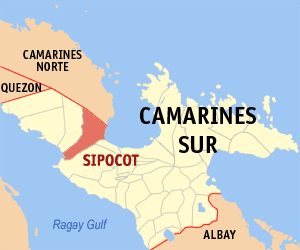
Sipocot est une municipalité de la province de Camarines Sur, aux Philippines.